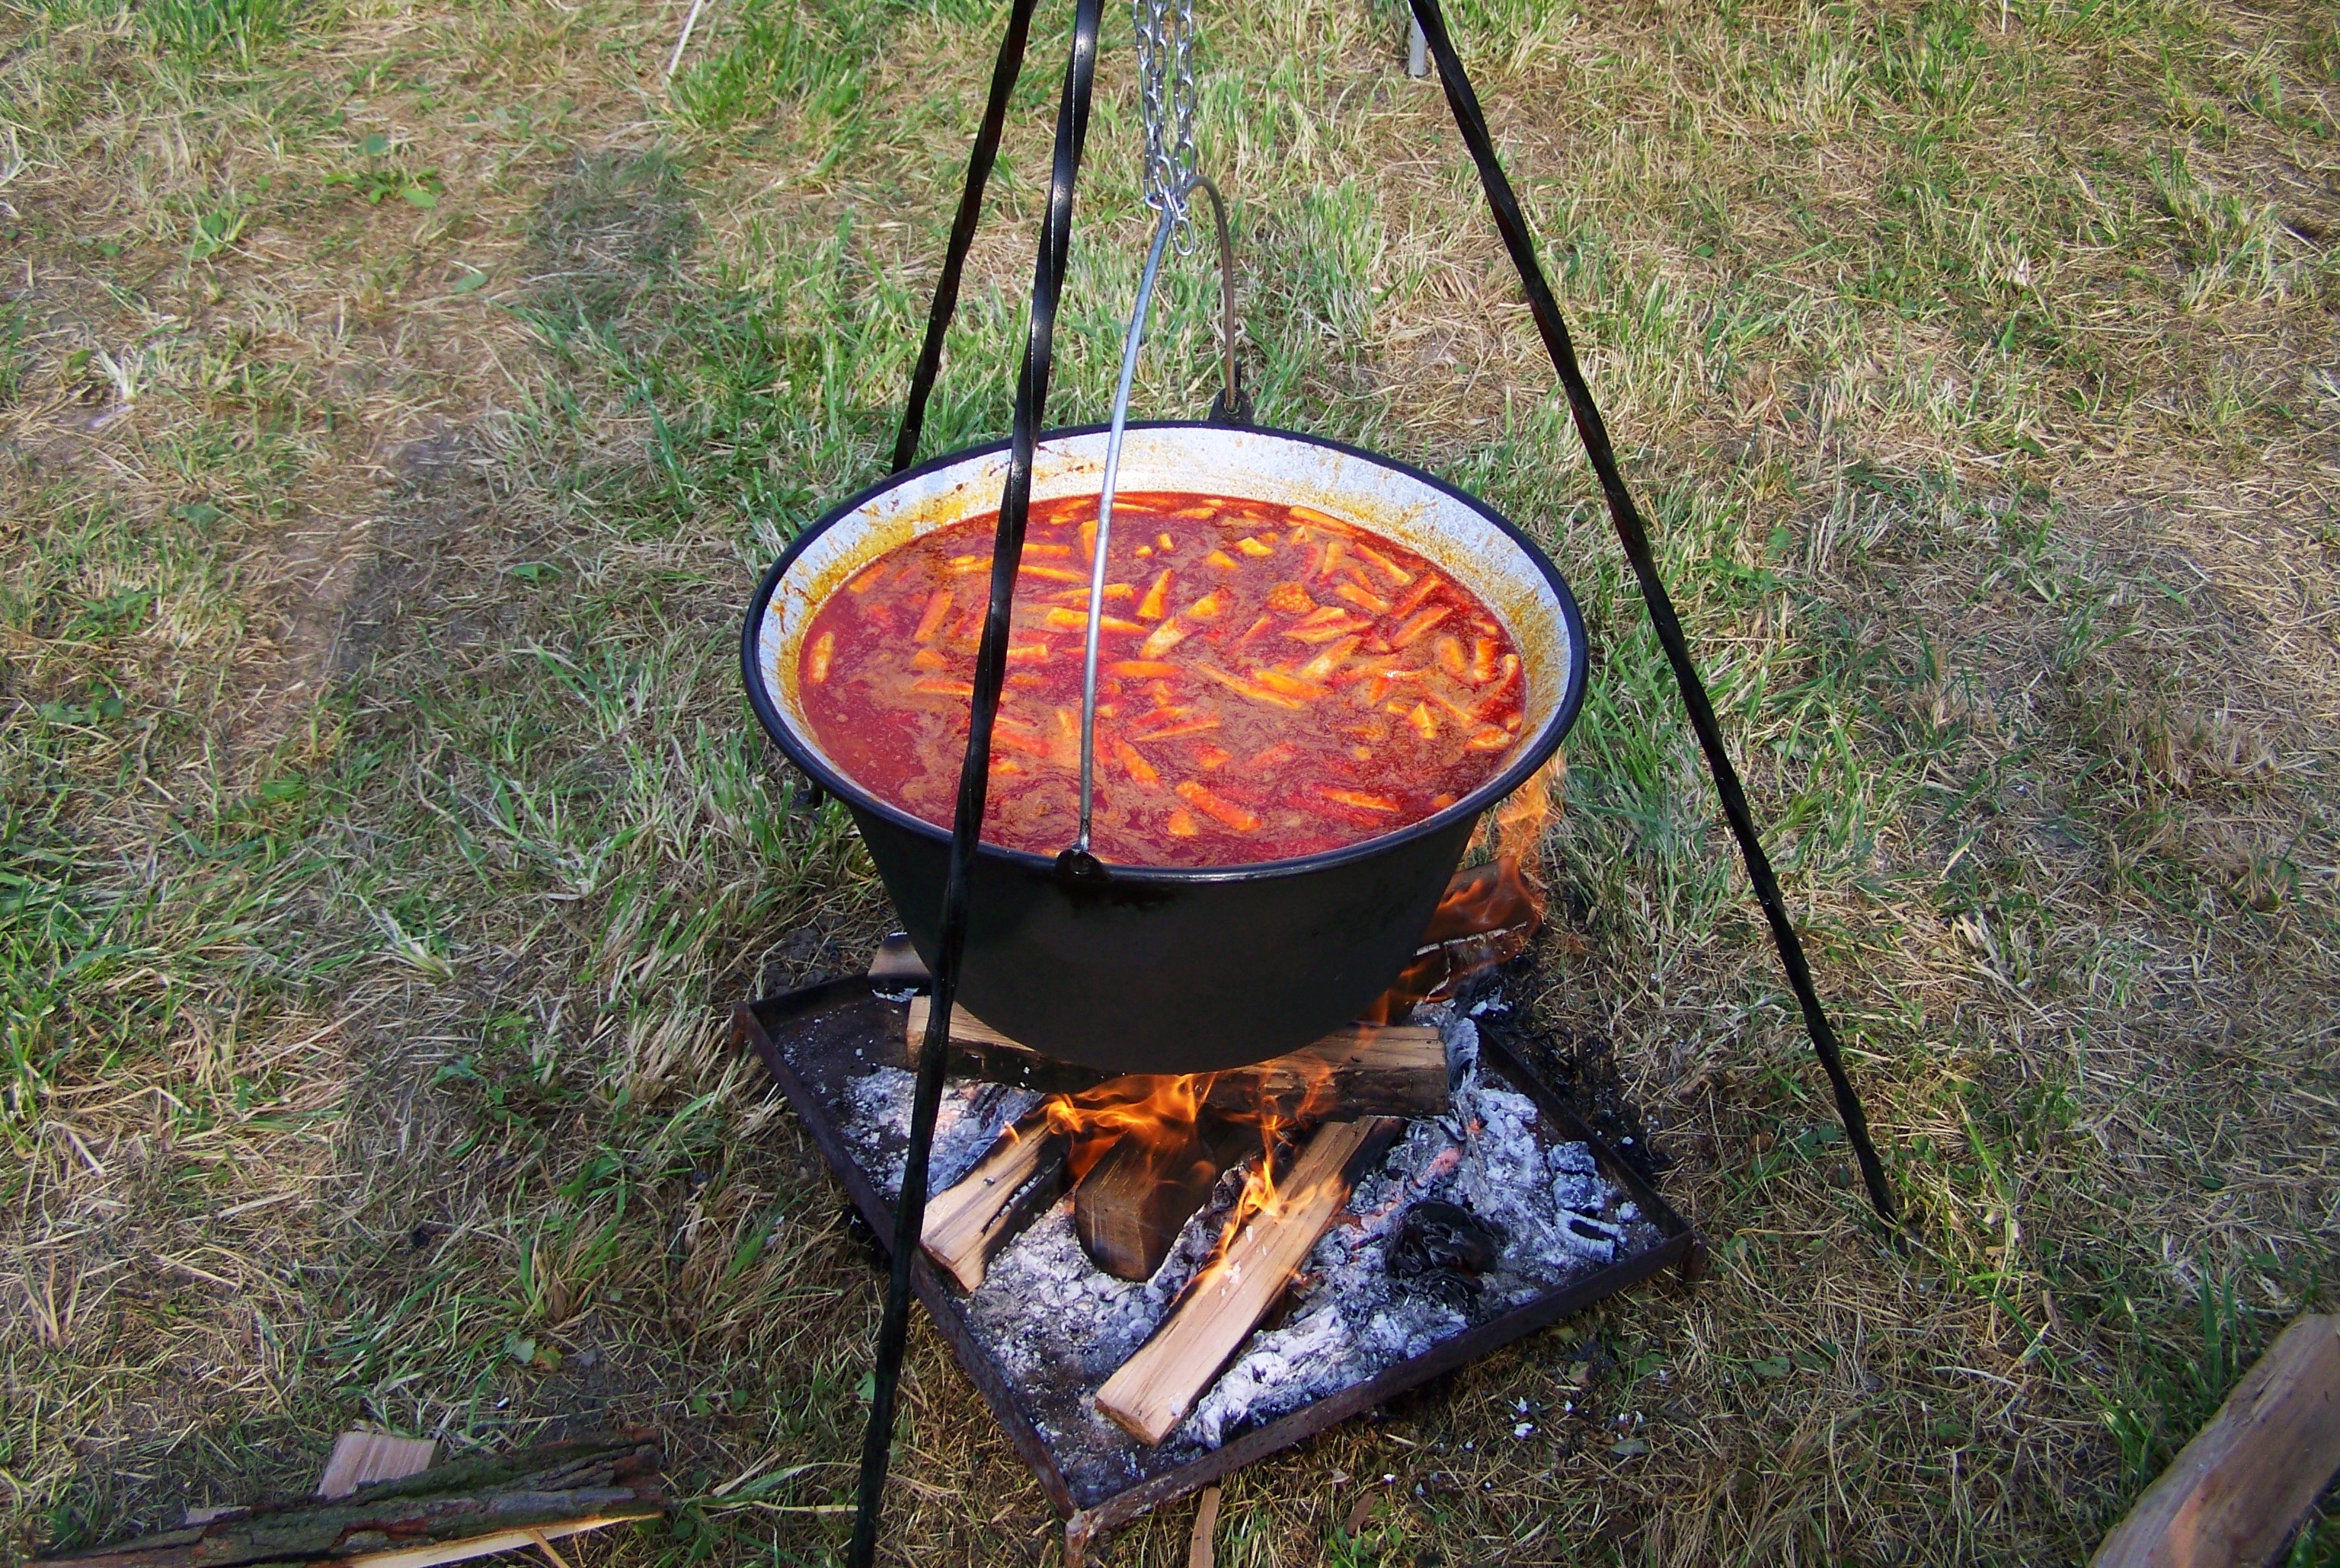
food, campfire, meat, barbecue, kettle goulash, cooking on an open, barbecue grill, outdoor grill